Willem Eduard Bok Jr.

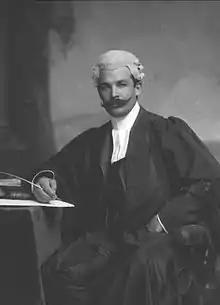
Bok Jr. 1905

Willem Eduard Bok, Jr. (1 January 1880 in Pretoria, South African Republic – 29 October 1956 in Pretoria, Union of South Africa) was a South African lawyer, statesman and judge of Dutch descent.